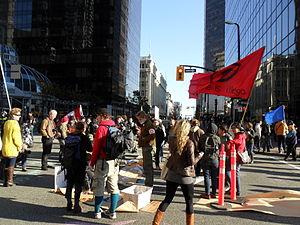
Occupy Wall Street a inspiré de nombreuses occupations dans le monde. Il y a eu au total plus de 1518 occupations du Occupy movement dans 82 pays en 2011-12. Cette liste est non exhaustive. Quelques mois avant ces mouvements, il y a eu le mouvement des Indignés, lui-même inspiré des manifestations du printemps arabe et des manifestations et occupations grecques. En Amérique, le mouvement Occupy s'est aussi développé à la suite de l'appel de la revue Adbuster de l'été 2011.